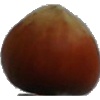
Label: nut_forest